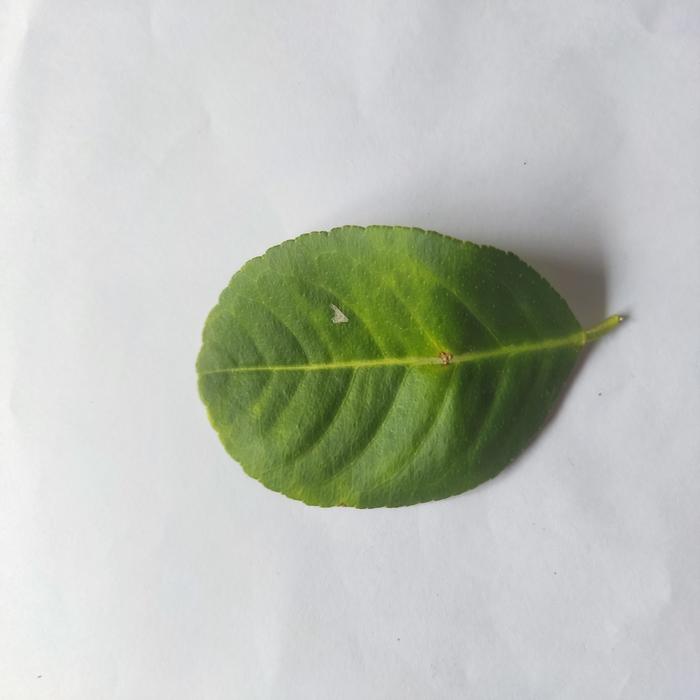
Crop: Lemon
Leaf condition: Citrus